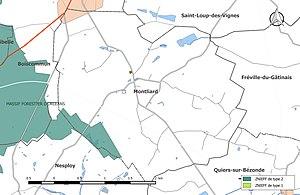
Carte des Zones naturelles d'intérêt écologique faunistique et Floristique (ZNIEFF) de la commune de fr:Montliard.
Montliard est une commune française, située dans le département du Loiret en région Centre-Val de Loire.